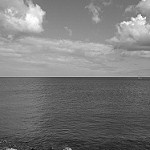
Label: B & W